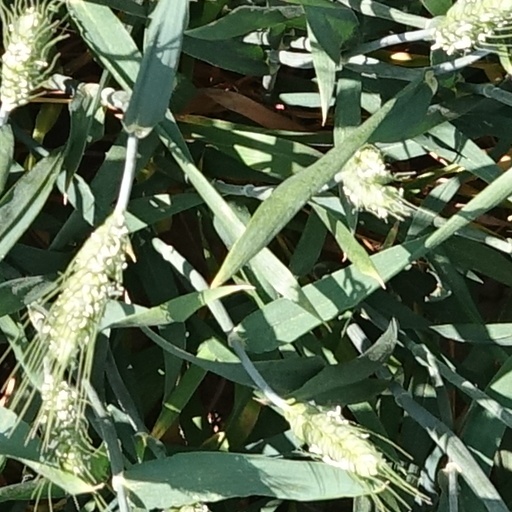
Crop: wheat